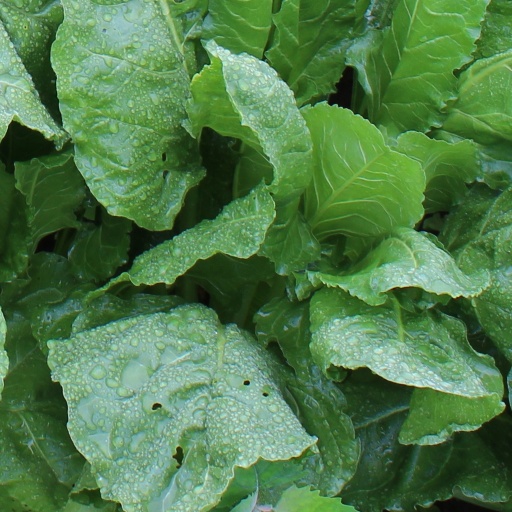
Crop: sugar beet